Bottle Creek Indian Mounds

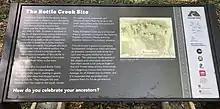
Bottle Creek Site marker at Blakeley State Park

The site was occupied between 1250 and 1550, and served as the focal point for interaction with other Mississippian culture areas along the coast and the interior of the Southeastern United States. It is located on Mound Island in the Mobile-Tensaw River Delta, north of present-day Mobile, and includes 18 platform mounds, the tallest being roughly high. Five of those eighteen mounds are arranged around the central plaza. It was the largest Mississippian chiefdom on the north-central Gulf Coast. It is difficult to reach by foot; however, it would have been easily accessed by dugout canoes, the primary mode of transportation of the peoples in the region. It lies near the confluence of the Tombigbee and Alabama rivers. The streams become a maze of branches and bayous at the head of Mobile Bay. The site was a ceremonial center for the Pensacola people, as well as a social, political, religious, and trade center for the Mobile Delta region and the central Gulf Coast.